Question: Please indicate a possible affordance area of the scissors that can be used for holding
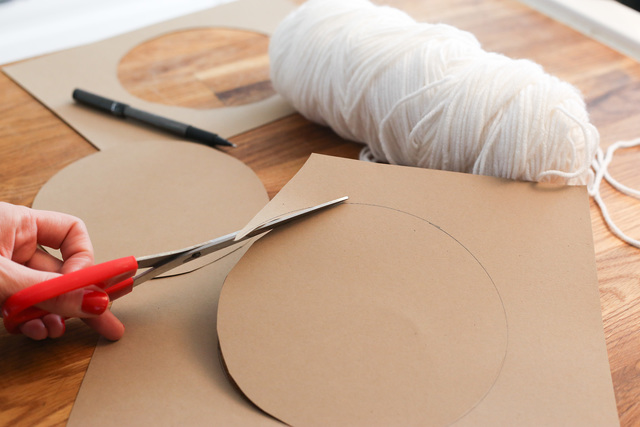
Answer: [12.017, 253.283, 135.351, 338.283]